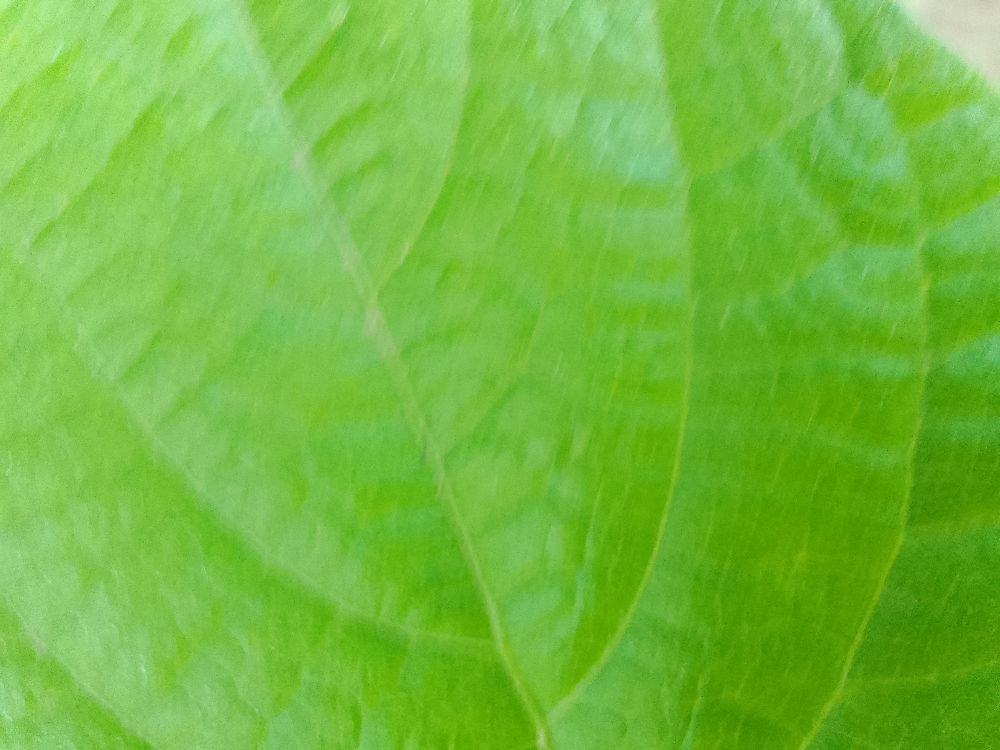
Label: healthy